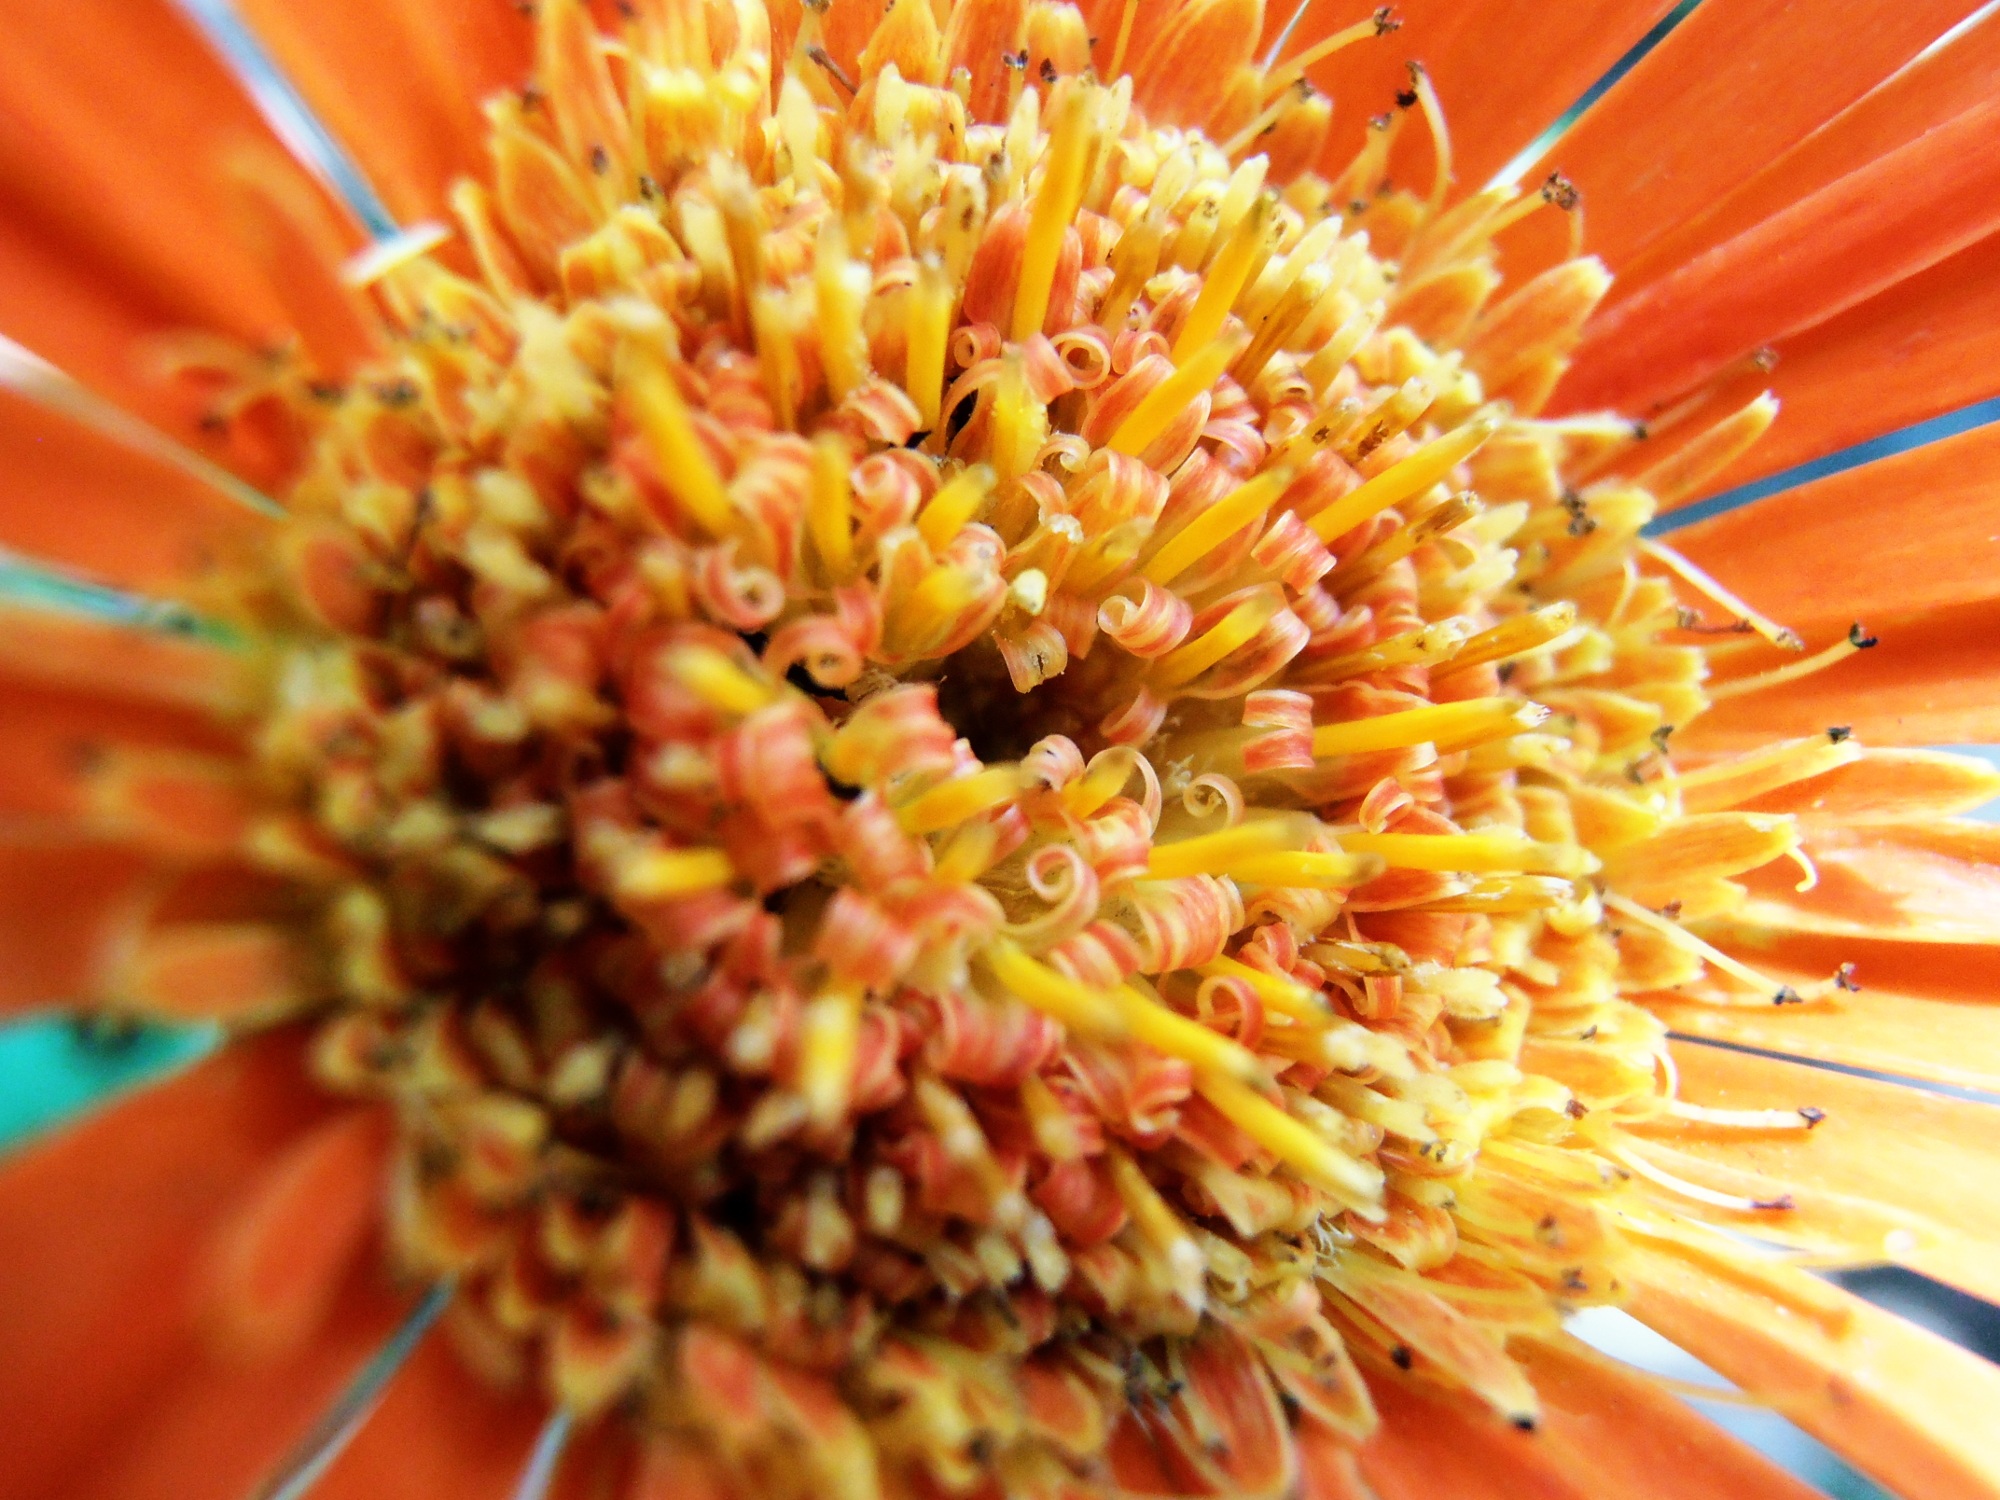
nature, blossom, plant, flower, bloom, floral, pollen, food, spring, red, produce, macro, botany, colorful, garden, flora, botanical, freshness, close up, dahlia, bright, botanic, macro photography, flowering plant, daisy family, land plant